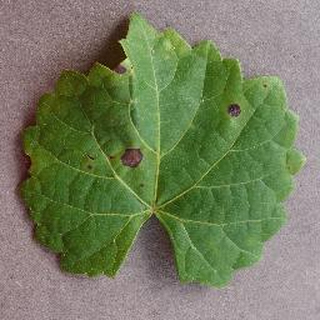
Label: grape_black_rot